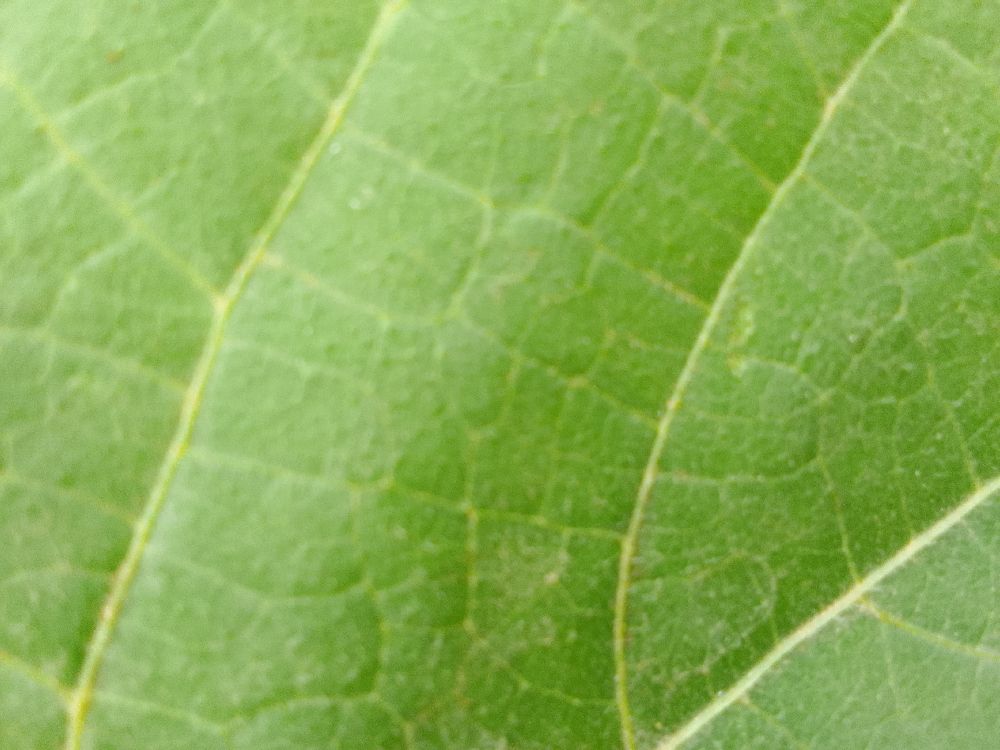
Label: healthy